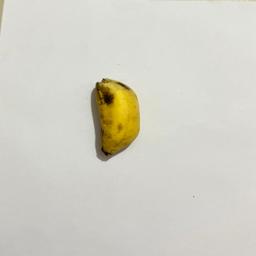
Ripeness: Ripe